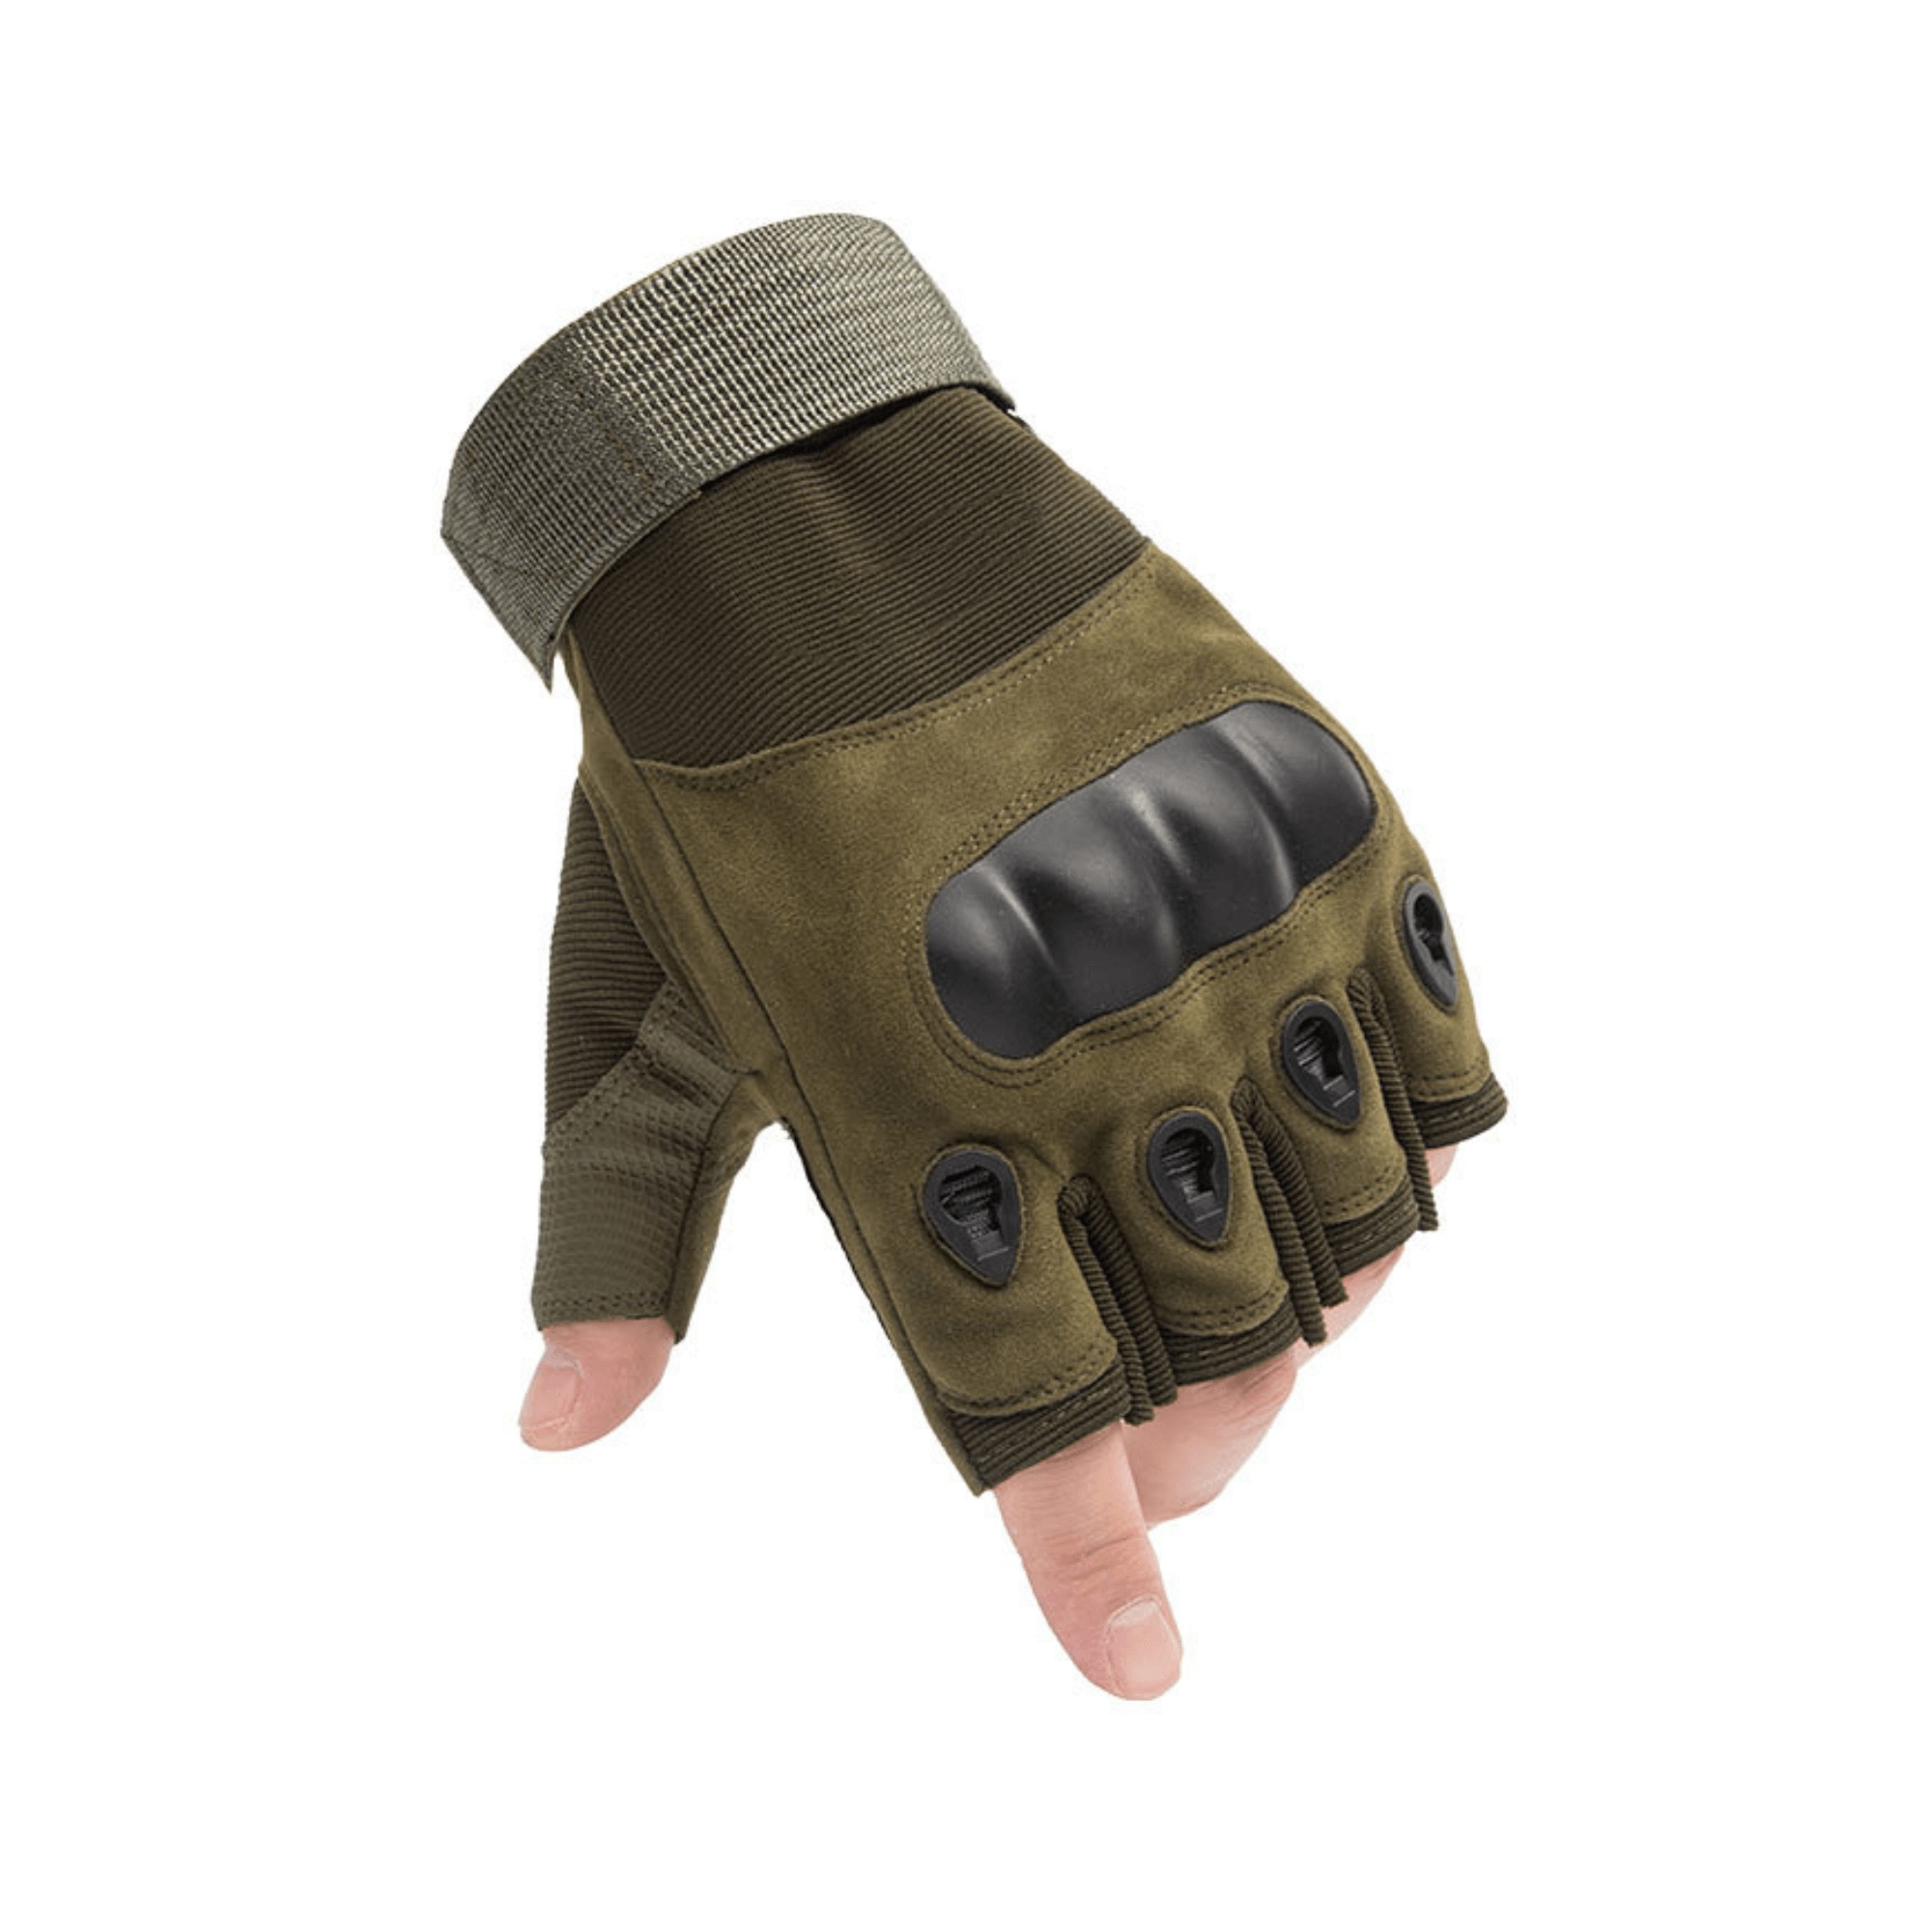
Tactical Fingerless Airsoft Gloves for Outdoor Sports, Paintball, and Motorcycling
Tactical Military Fingerless Airsoft Gloves for Outdoor Sports, Paintball, and Motorcycling Get ready for your next outdoor or extreme sports adventure with a pair of JupiterGear's Tactical Military Gloves! These gloves ensure maximal security and power for any activity, so you can take on anything fearlessly. From paintballing to motorcycling, hunting to whatever else comes along—you’ll be confident that these tactical military gloves will give you an unbeatable advantage. Our gloves boast airsoft-grade construction and adjustable fit for unparalleled protection during any activity - from shooting to motorcycling. Thanks to the half-finger design, you can stay connected with your devices while wearing them! Our gloves have got you covered no matter what it is that you're doing. Benefits at-a-glance Superior Protection and Functionality: Experience the ultimate protection, comfort, and performance during your airsoft games, paintball tournaments, outdoor sports activities, or motorcycling. Half-Finger Design for Touchscreen Capability: With its half-finger design, you can operate your phone and other gadgets without the need to take off your gloves! Hard-Molded Knuckle and Finger Protection: If you're intent on pushing your extreme outdoor sports to the max, the robust design gives added support and protection so that you can take it up a notch. Lightweight and Breathable: Thoughtfully crafted with lightweight and breathable materials, this item provides superior comfort for all-day wear. Adjustable Fit: Adjustable buckles ensure that the fit of these gloves is always secure, and they won't move an inch while you are active. Features & Benefits: Reliable Protection: Our fashionable half-finger gloves are designed to improve your grip and security while still being extremely tactile and resilient. To guarantee further protection, these gloves feature molded knuckles that can withstand blows as well as reinforced palm panels for added resistance against abrasion. Don't miss out on the chance to stay safe with our must-have protective gear! High-Quality Craftsmanship: Boasting double stitching and reinforced palm construction, this product provides comprehensive protection for your hands—a barrier against cuts and injuries, while significantly reducing the effects of impacts. Flexible & Comfortable: These gloves are perfect for any job that requires comfort, dexterity, and tactility along with protection. Easily slip on or off these utility gloves in a flash so you can swiftly type away or use your smartphone. Furthermore, the adjustable wrist strap ensures a secure fit for added convenience when wearing them - especially useful for motorcycle riders! Durable Quality: Rely on these hunting gloves with ultimate confidence! Crafted from stretchable microfiber material and reinforced with double-stitch seams, they provide robust protection you can truly depend upon. Artificial leather palms offer an enhanced grip while EVA thickening provides superior knuckle padding to keep your hands safe and comfortable in even the most intense conditions. Breathable Anti-Slip Material: With optimal breathability, featherweight features, and windproof capabilities, these gloves are ideal for outdoor protection on any occasion. The four air vents encompassing the finger joints make sure your hands stay cool and dry while wearing them - you can use them for hours without feeling restrained! In addition to that comfort comes an anti-slip design which makes it easy to keep a secure grasp of whatever you're touching or carrying. Get ready: get outside with your ultimate safety needs met with our gloves! Multifunctional: Our shooting gloves are engineered to provide the highest caliber of protection for law enforcement officers, first responders, military personnel, and more during their most hazardous assignments. But that's not all--these gloves are equally suited for outdoor pursuits like camping, cycling, or paintballing! And with a snug fit achieved through our top-tier glove material each time you put them on, no job is too big (or small) to handle comfortably. Easy to Maintain: Crafted for long-term wear, this product is easy to clean and conveniently machine washable. Plus, its quick drying feature means that cleaning up post-wear has never been so effortless! Size Selection: Measure the circumference of your palm. Compare the size of the hand with the measurements provided for the gloves. Choose the nearest size. M: 7-7.9 inches (18-19cm) palm circumference L: 8-8.3 inches (20-21cm) palm circumference XL: 8.4-9 inches (22-23cm) palm circumference
Brand: JupiterGear
Category: Sporting Goods > Outdoor Recreation > Hunting & Shooting > Airsoft > Airsoft Protective Gear > Airsoft Gloves